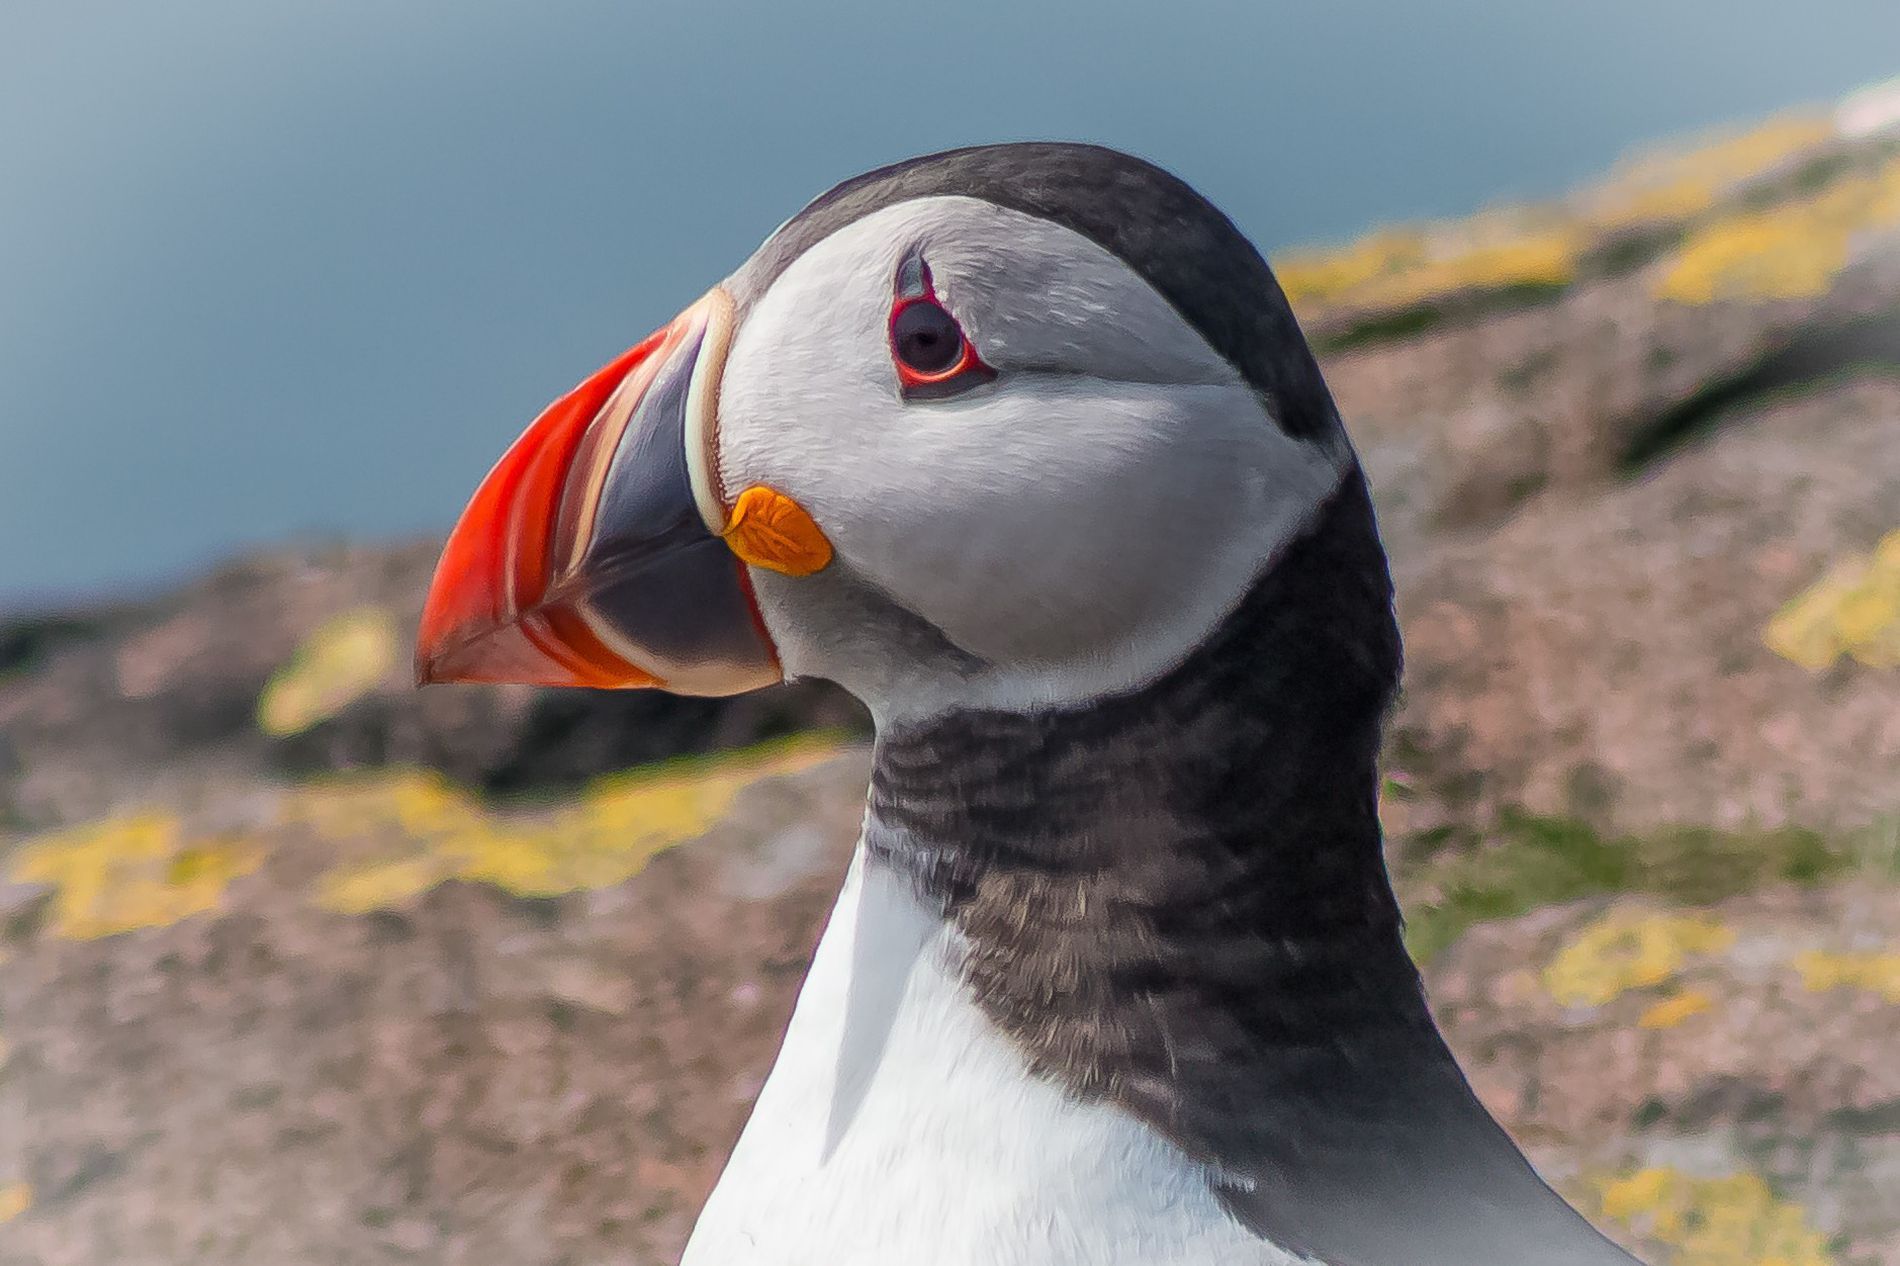
The Watchful Puffin
Close-up dramatic shot of puffin. Bird's head is cocked slightly and its beak, brightly colored with its orange, black, and white markings, red eye, and black-and-white glossy feathers can be viewed. Background is fuzzy but suggests a hill
close-up, direct shot. The composition allows a close examination of the puffin's facial spots and delicate feathers. Shallow depth of field isolates the puffin from the surrounding landscape, placing it in the foreground while making an unstated remark about its coastal environment.
Labels: Animal, Bird, Puffin, Beak, Hill, Sky
Camera: Canon Canon EOS 70D
Lens: EF75-300mm f/4-5.6
Aperture: F8
Exposure: 1/500 sec
ISO: 100
Focal length: 300